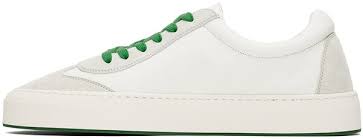
Label: Sneaker